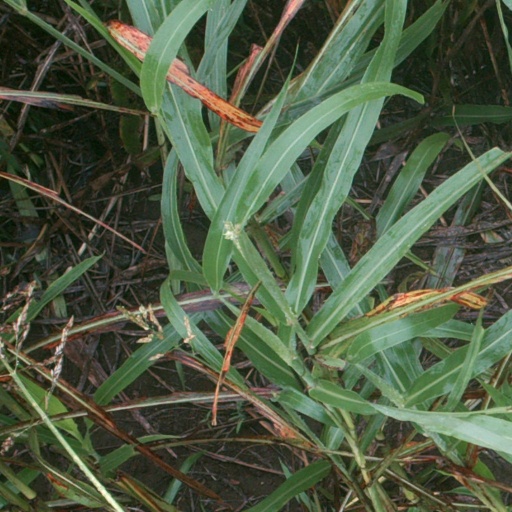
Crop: sorghum